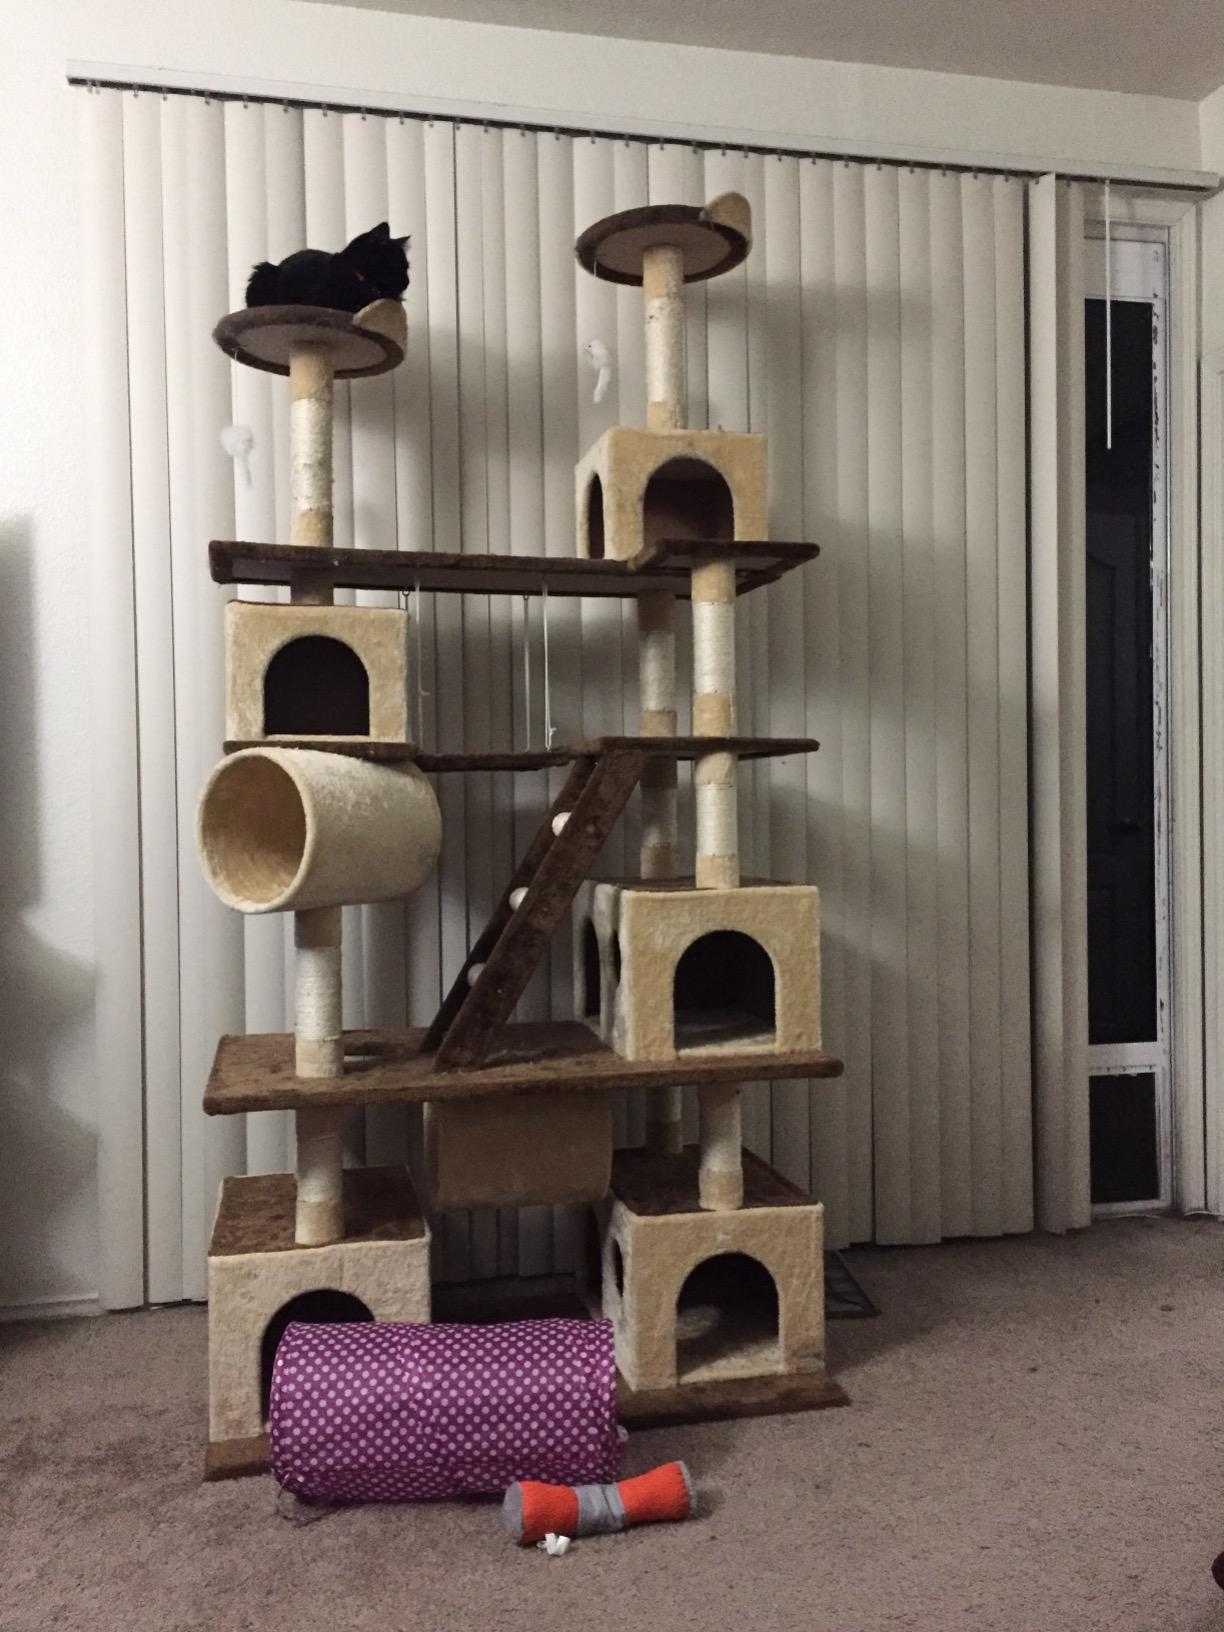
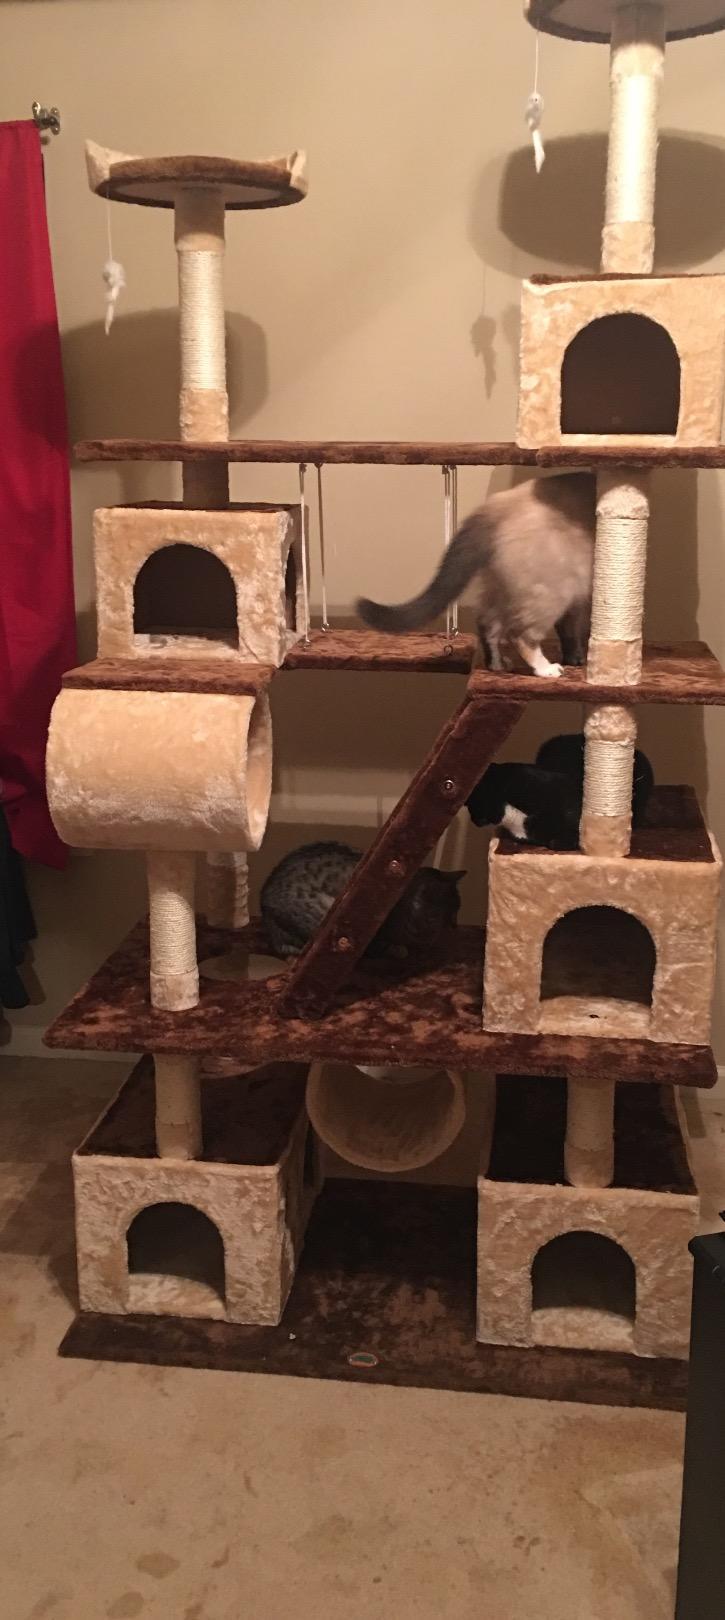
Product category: items_cat tree
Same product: yes